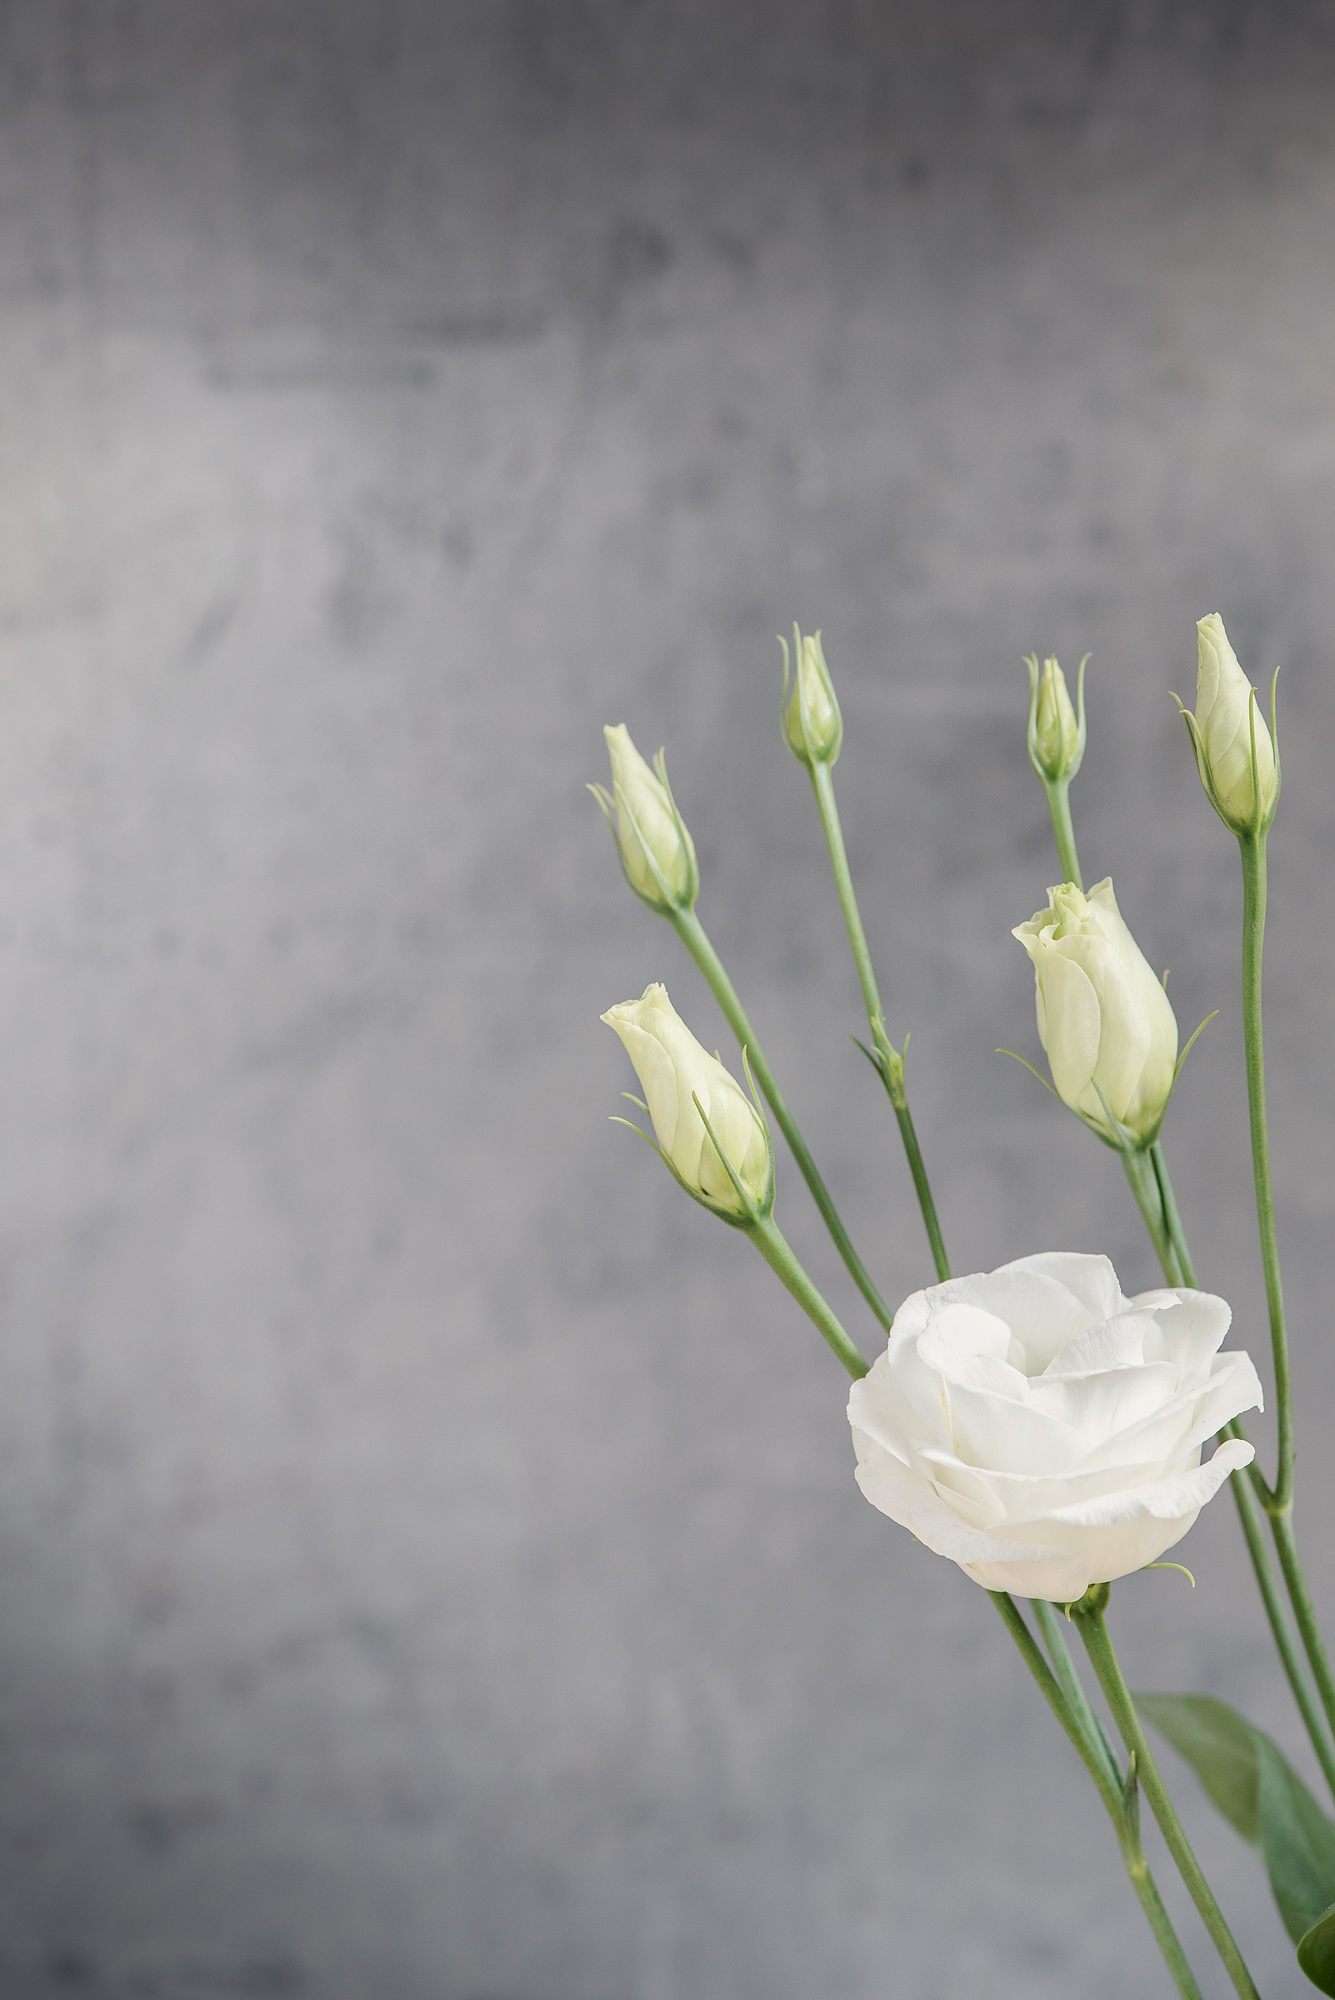
blossom, plant, white, sweet, flower, petal, bloom, green, close, flora, white flower, negative space, petals, bud, floristry, text freedom, macro photography, flowering plant, schnittblume, flower bouquet, tiresome, lisianthus, plant stem, land plant